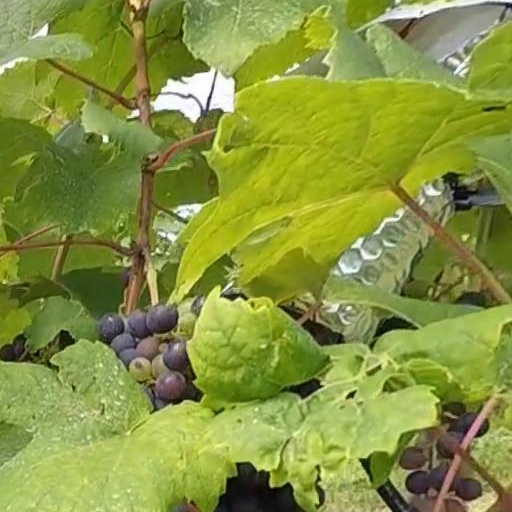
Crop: grape